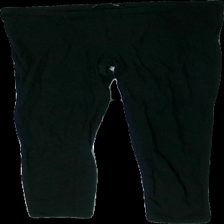
View: front
Type: Tights
Category: Ladies
Brand: Lager 157
Colors: Black
Material: 100% cotton
Cut: Regular
Size: L
Season: All
Holes: Major
Damage location: top right
Damage 2: hål i skrev
Damage 2 location: top center
Price range: <50
Recommended usage: Export
Description: svart tights med hål i skrev och luddiga